Rybnica, Karkonosze County

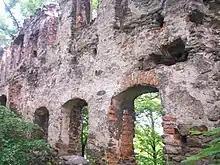
Medieval ruins of Rybnica castle

The name of the village is of Polish origin and comes from the word "ryba", which means "fish". The oldest mention in documents comes from 1228, when part of fragmented Piast-ruled Poland.